Burhanuddin Rabbani

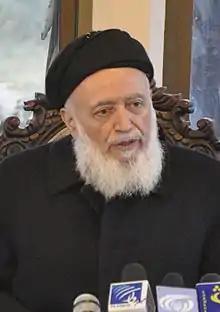
Rabbani in 2010

Burhānuddīn Rabbānī ( 20 September 1940 – 20 September 2011) was an Afghan politician and teacher who served as the sixth president of Afghanistan from 1992 to 1996, and again from November to December 2001 (in exile from 1996 to 2001).